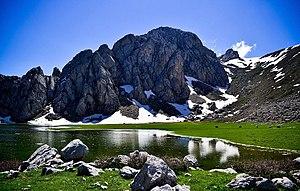
Le lac Agoulmime de Tikjda de la wilaya de Tizi Ouzou en Algérie, situé à 1700m d'altitude.
L'Algérie ; et arabe algérien : الدزاير, الجازاير ou لدزاير ; en tamazight et tifinagh ⴷⵣⴰⵢⵔ est un pays d’Afrique du Nord faisant partie du Maghreb. Depuis 1962, elle est nommée en forme longue République algérienne démocratique et populaire, abrégée en RADP. Sa capitale est Alger, la ville la plus peuplée du pays, dans le Nord, sur la côte méditerranéenne.
La wilaya de Bouira est une wilaya algérienne située en Kabylie. La population de la wilaya en 2008 est de 695 583 habitants.